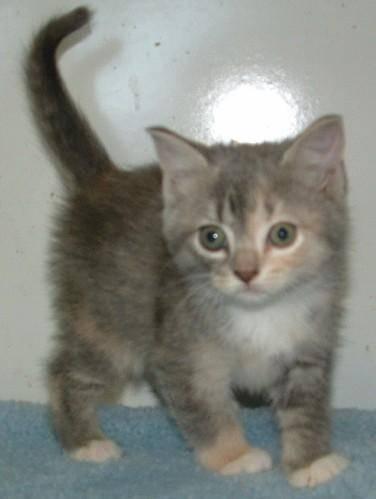
cat